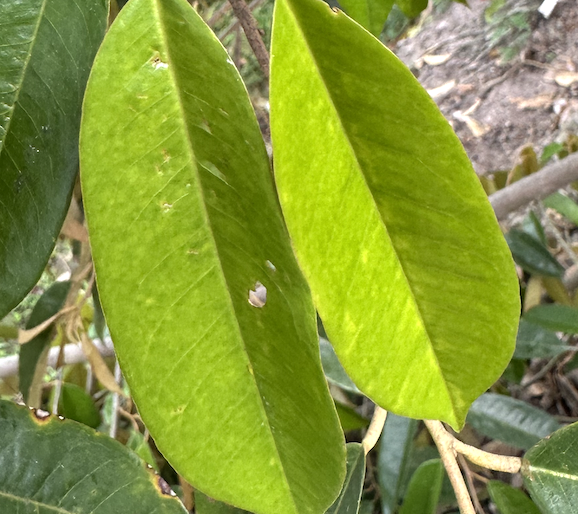
Label: yellow_leaf